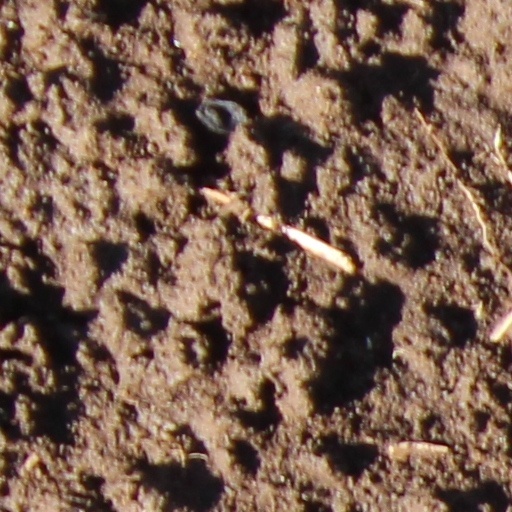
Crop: wheat